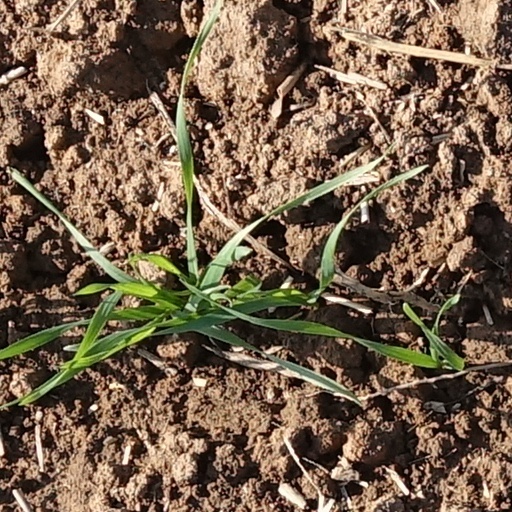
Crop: wheat